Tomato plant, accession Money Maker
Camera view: vertical (180 deg); turntable rotation: 300 degrees
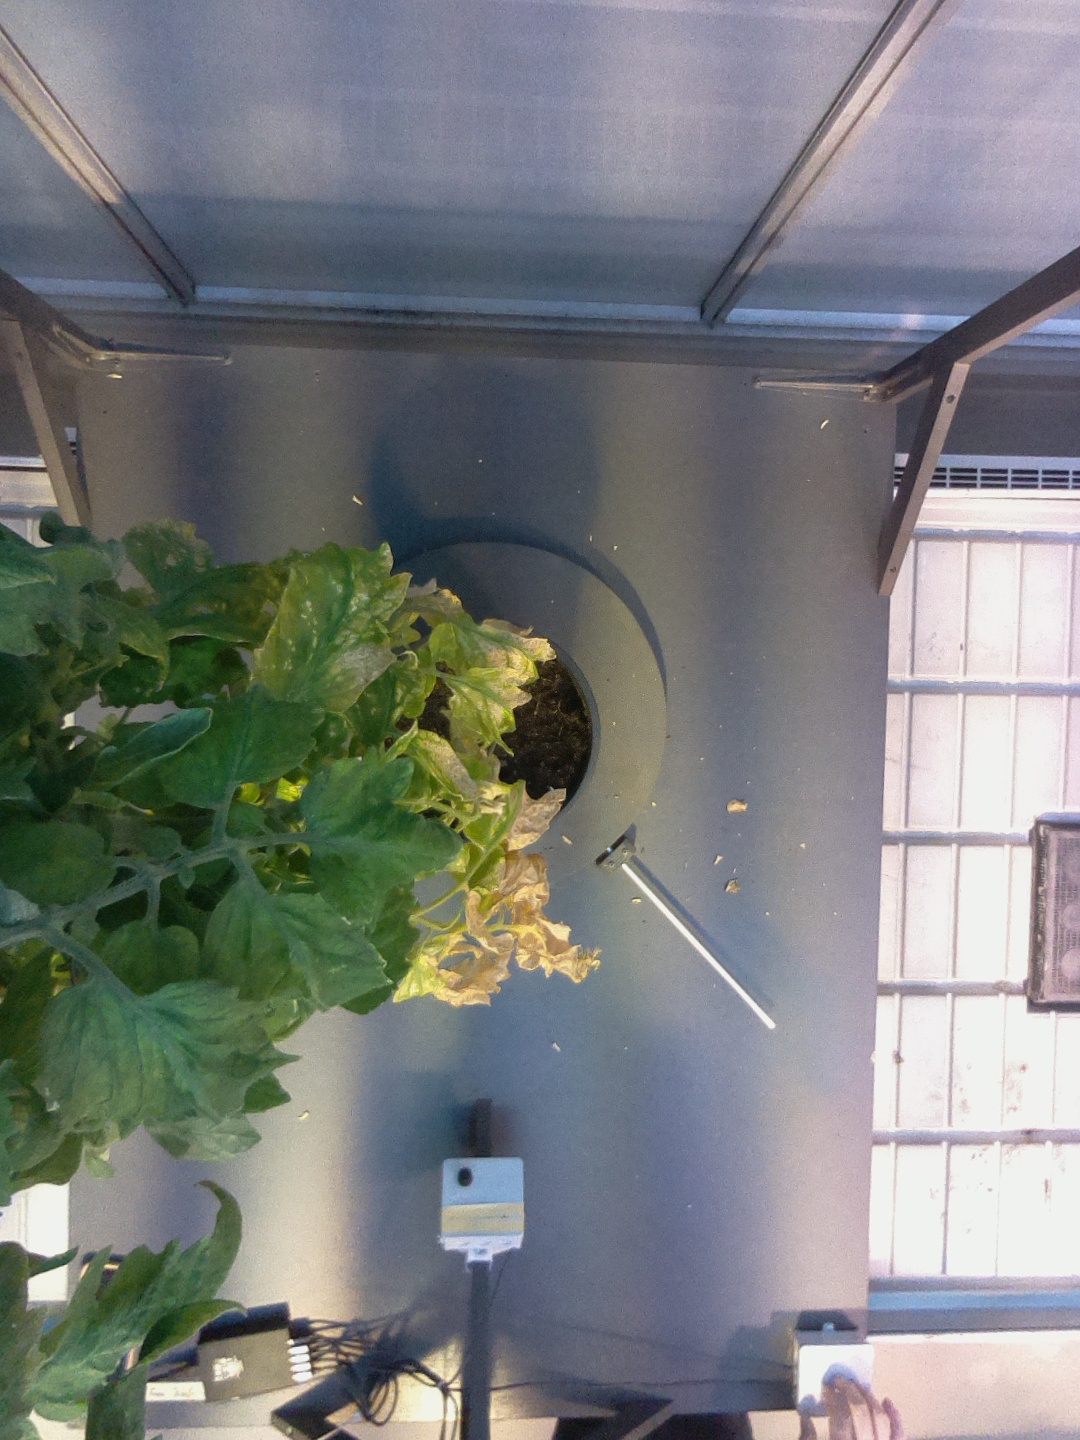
BBCH growth stage 79: 90% -100% of final fruit size